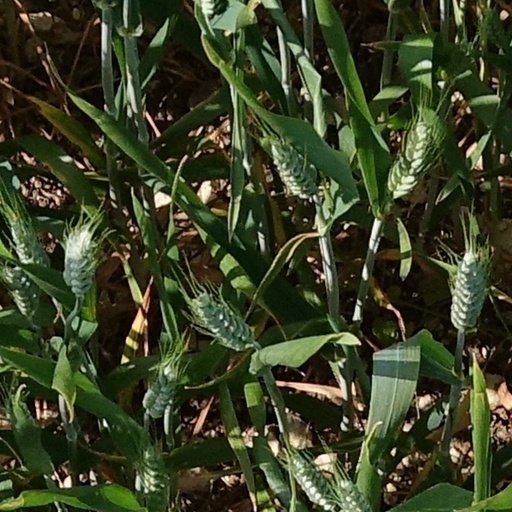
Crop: wheat